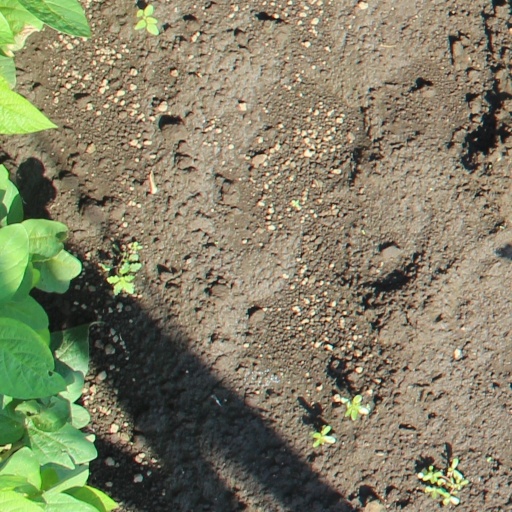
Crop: soybean